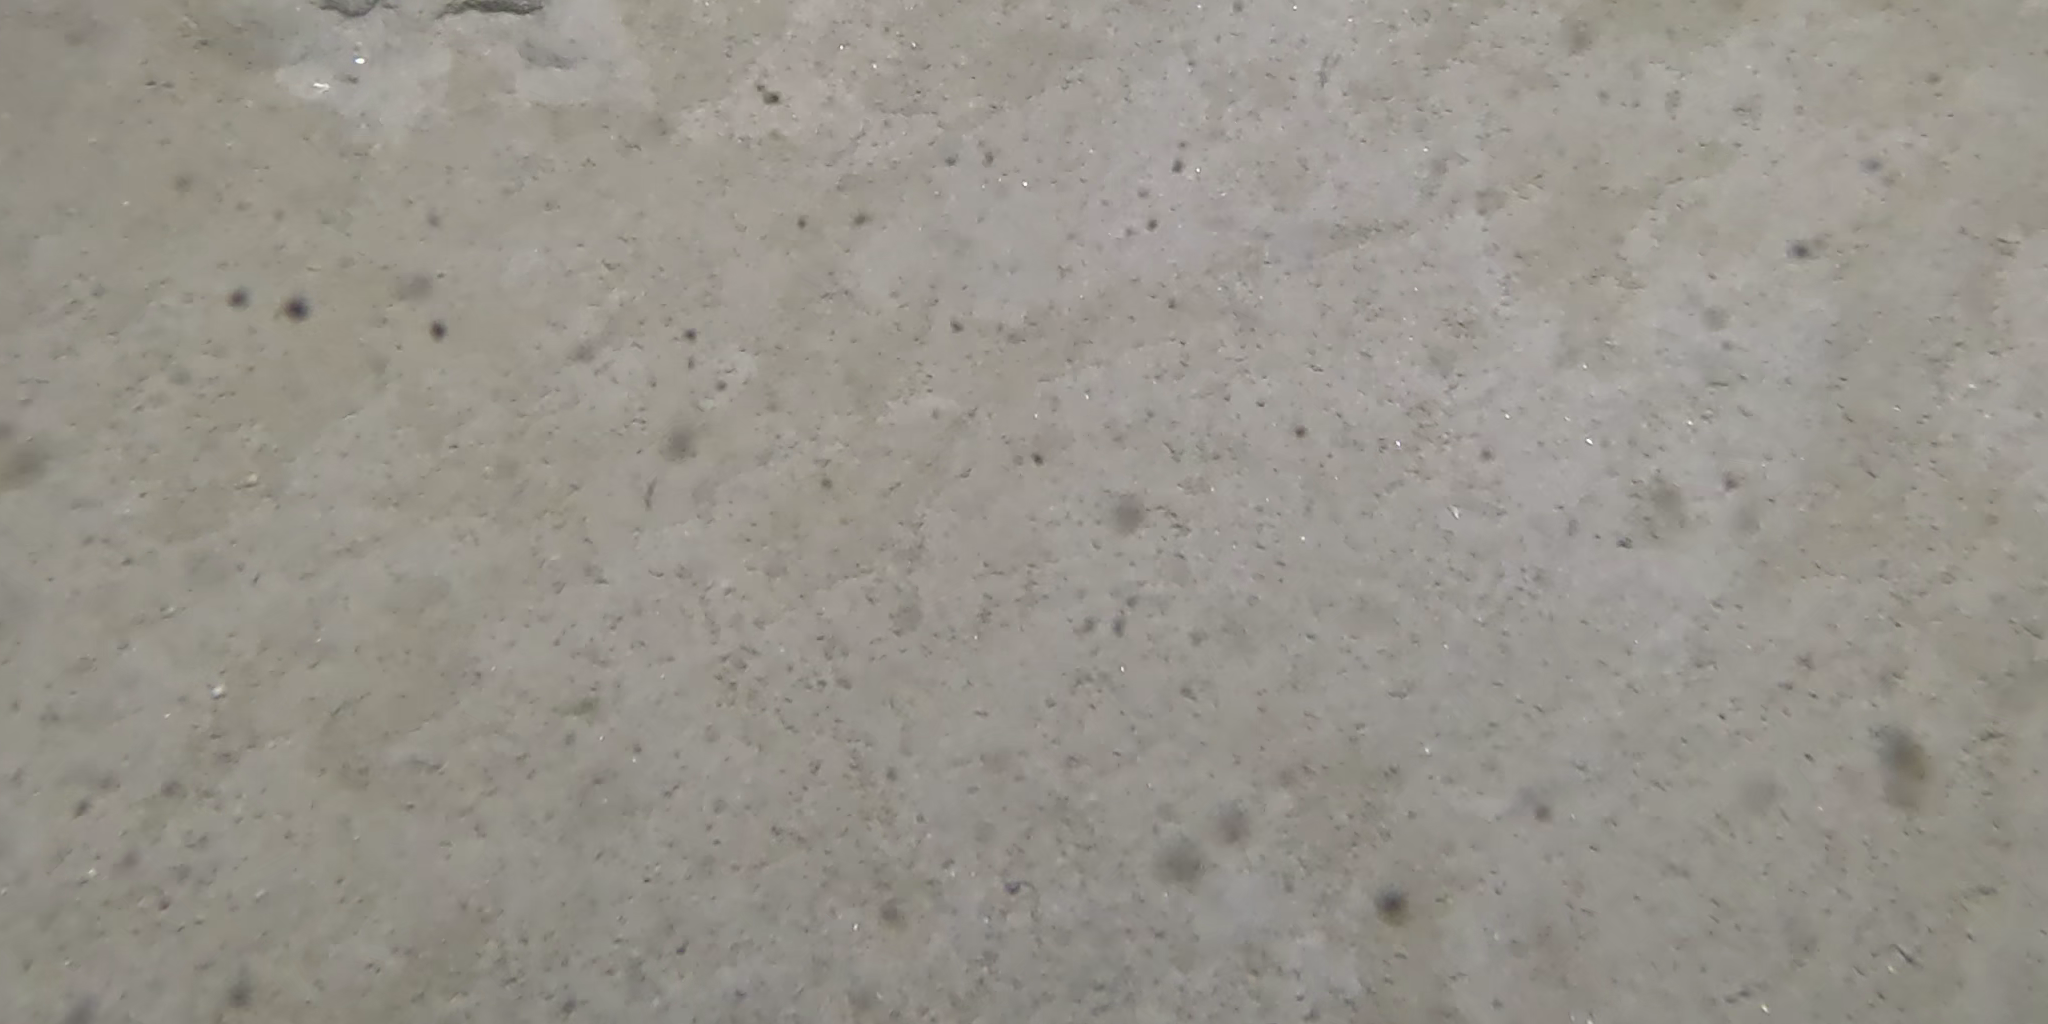
Seabed habitat: sand